Naval gunfire support

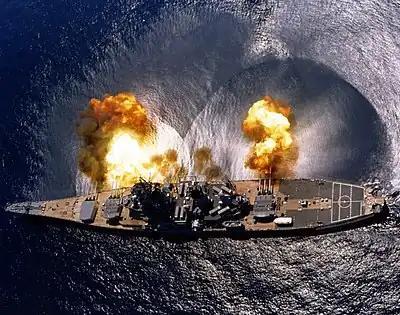
fires a full broadside of nine 16 in/50 and six 5 in/38 guns during a target exercise near Vieques Island, Puerto Rico, 1 July 1984.

Naval gunfire support (NGFS), also known as naval surface fire support (NSFS), or shore bombardment, is the use of naval artillery to provide fire support for amphibious assault and other troops operating within their range. NGFS is one of several disciplines encompassed by the term "naval fires". Modern naval gunfire support is one of the three main components of amphibious warfare assault operations support, along with aircraft and ship-launched land-attack missiles. Shipborne guns have been used against shore defences since medieval naval warfare.